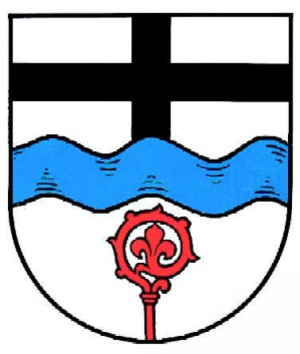
Berenbach est une municipalité du Verbandsgemeinde Kelberg, dans l'arrondissement de Vulkaneifel, en Rhénanie-Palatinat, dans l'ouest de l'Allemagne.